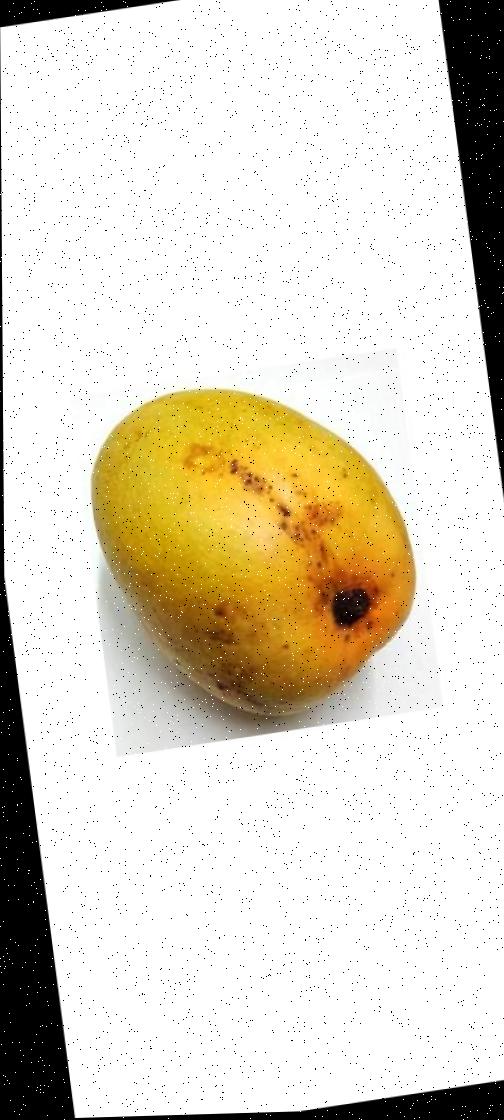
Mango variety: Bari-11